History of sports in the United States

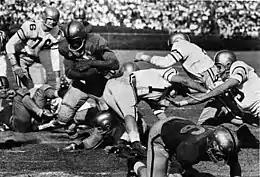
In 1956, Pitt's Bobby Grier (pictured carrying the ball) was the first to break the Sugar Bowl's color-barrier

During the New Deal of 1933–1939, public sports facilities were upgraded and expanded with large sums of relief money. The CWA, WPA, and CCC were large nationwide relief projects that typically favored collaboration with local government, which often provided the plans and the site, as well as the materials and the heavy equipment, while the federal government provided the labor. Building new recreational facilities in public parks fit the model, and tens of thousands of recreation and sports facilities were built in both rural and urban areas. These projects had the main goal of providing jobs for the unemployed, but they also played to a widespread demand at the time for bodily fitness and the need for recreation in a healthy society. Roosevelt was a strong supporter of the recreation and sports dimension of his programs. The WPA spent $941 million on recreational facilities. including 5,900 athletic fields and playgrounds, 770 swimming pools, 1,700 parks, and 8,300 recreational buildings. WPA spent an additional $229 million on sports and recreational staff workers.